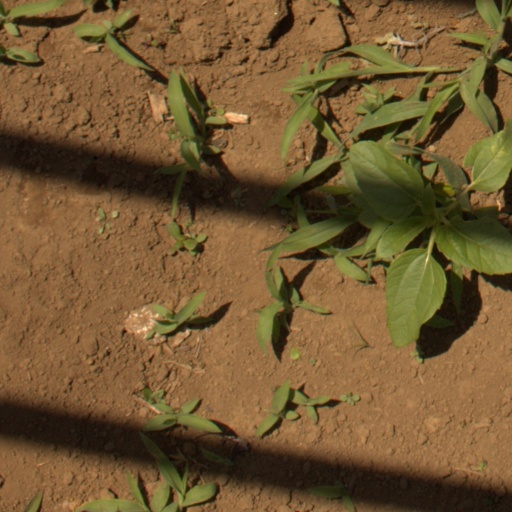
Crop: Jerusalem artichoke